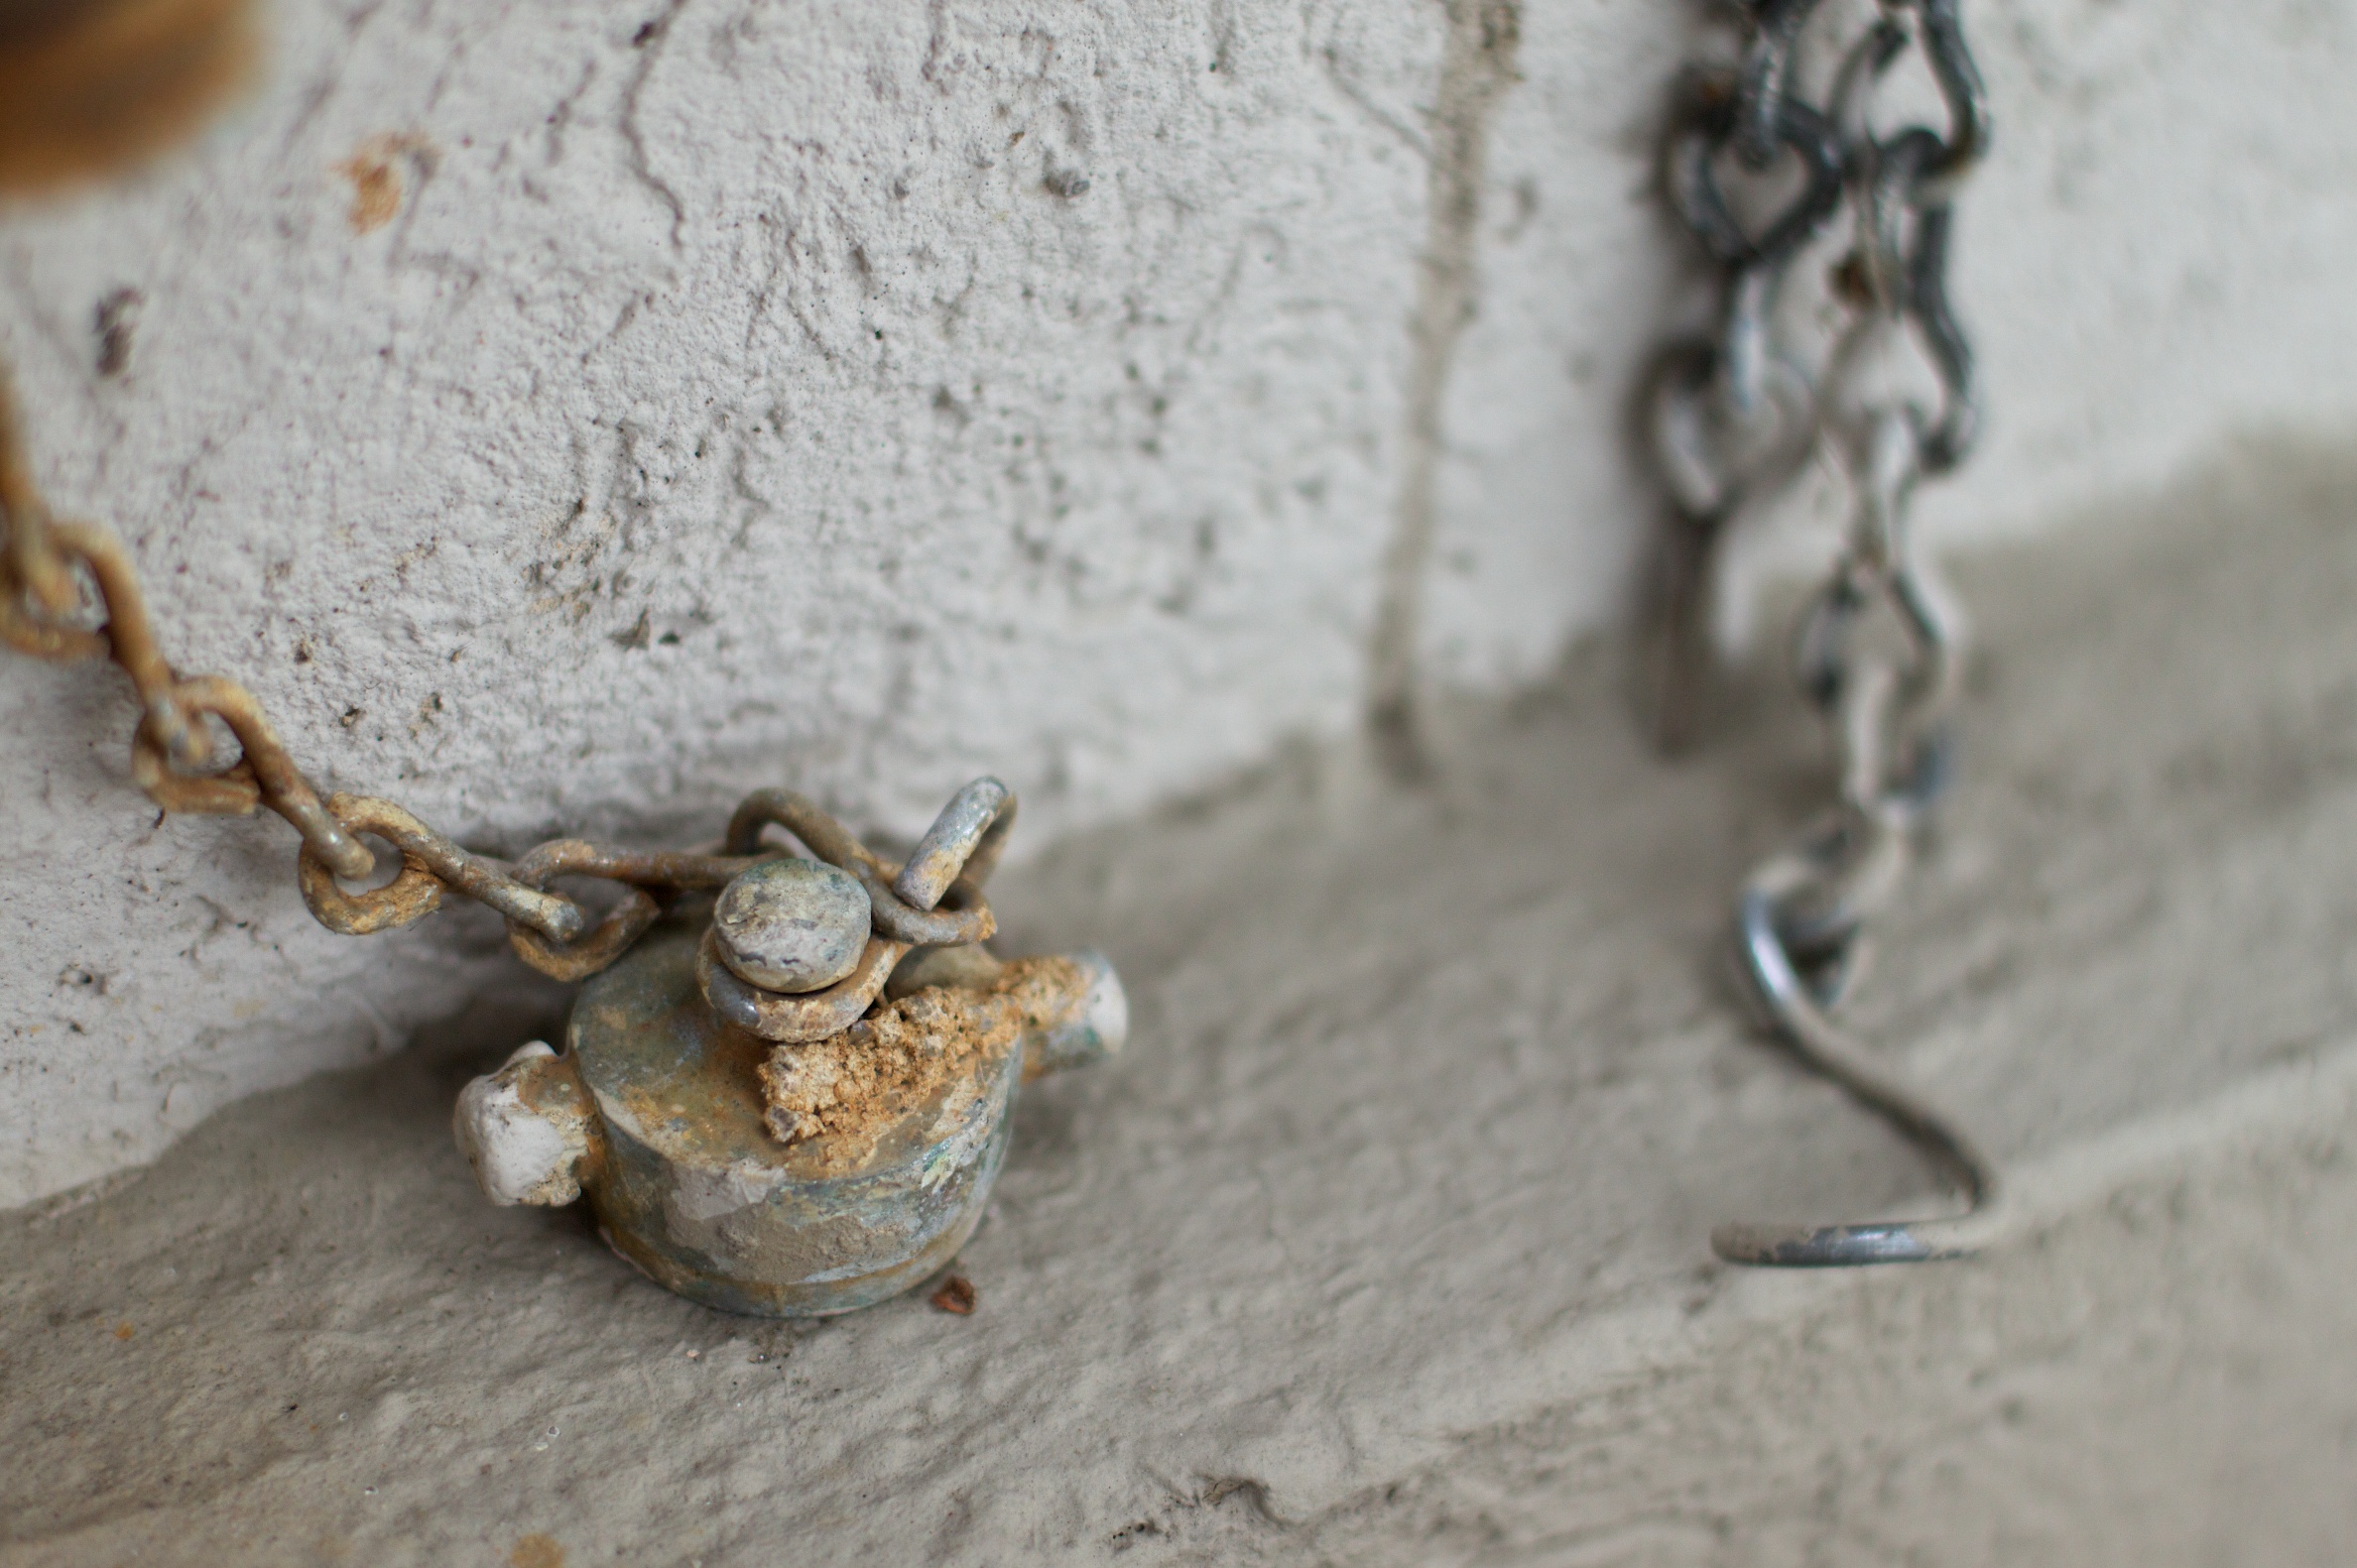
wood, material, sculpture